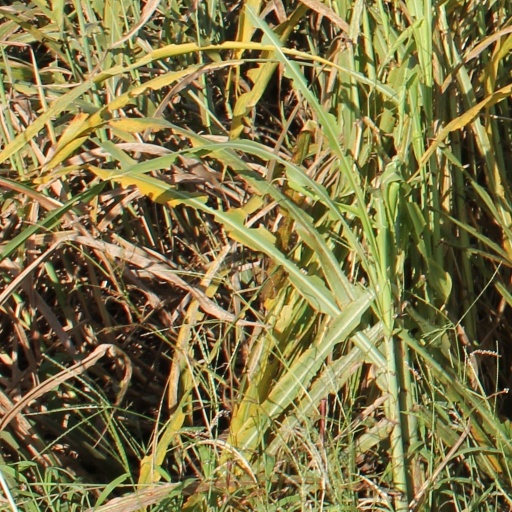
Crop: sorghum